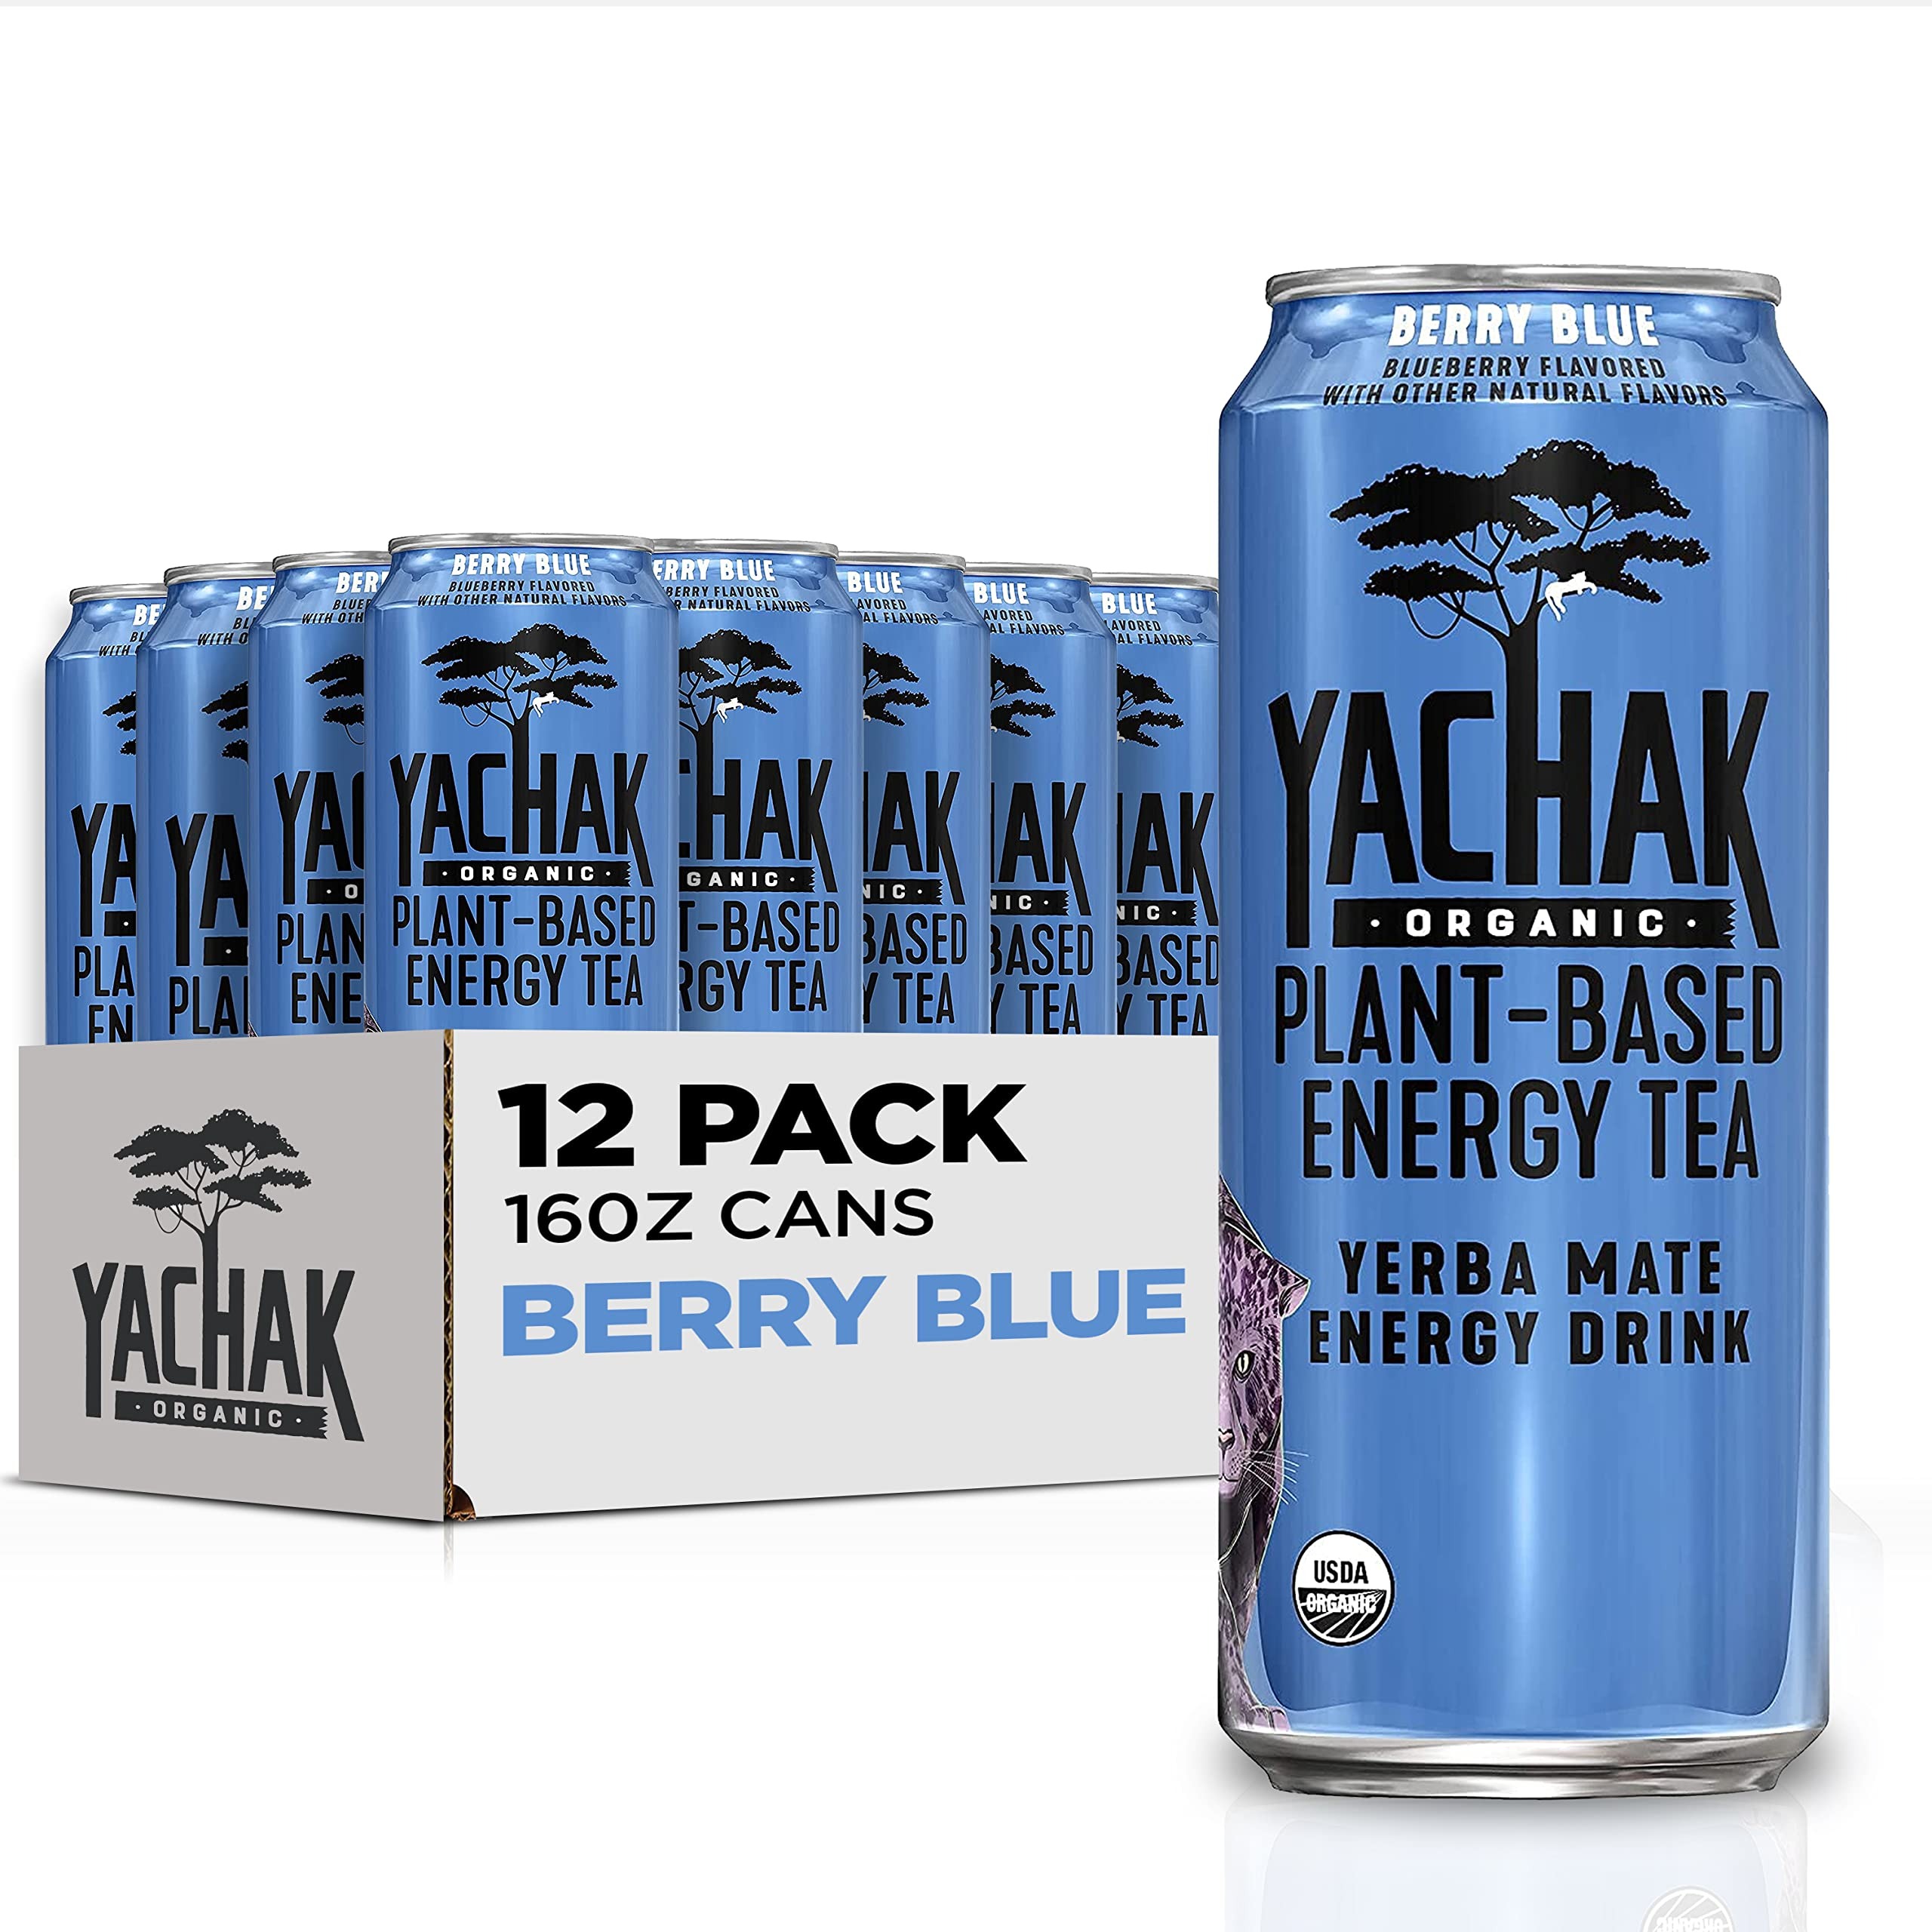
Item Name: Yachak Yerba Mate, Berry Blue, 16 Oz, Pack of 12
Bullet Point 1: Includes 12 (16oz) cans of Yachak Yerba Mate, Berry Blue flavor
Bullet Point 2: Yerba Mate is a natural source of caffeine and has been consumed as a brewed beverage for centuries.
Bullet Point 3: All of the high-quality Yerba Mate in Yachak Organic is sourced from farmers in Brazil.
Bullet Point 4: YACHAK Organic contains 160mg of caffeine per can from Organic Yerba Mate
Bullet Point 5: Non-GMO Project Certified, USDA Organic, and Gluten Free
Value: 192.0
Unit: Fl Oz

Price: 42.55